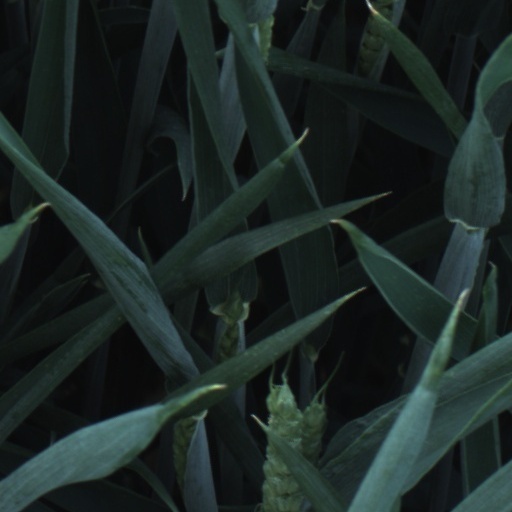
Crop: wheat